Teff

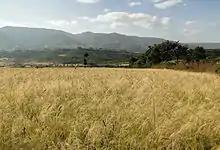
Field of teff

The cultivation of teff is labor-intensive and the small size of its seeds makes it difficult to handle and transport without loss. In Ethiopia, teff is mostly produced during the main rain season, between July and November. It is known as an "emergency crop" because it is planted late in the season, when the temperatures are warmer, and most other crops have already been planted. Teff germination generally occurs 3–12 days after sowing. Optimal germination temperatures range from 15 to 35 °C; below 10 °C, germination almost does not occur. Teff is traditionally sown or broadcast by hand, on firm, humid soil. Usual sowing density ranges from 15 to 20 kg/ha, though farmers can sow up to 50 kg/ha, because the seeds are hard to spread equally and a higher sowing density helps to reduce weed competition at the early stage. Seeds are either left at the soil surface or slightly covered by a thin layer of soil, but must not be planted at a depth greater than 1 cm. The field can be subsequently rolled. Sowing can also be done mechanically; row planting reduces lodging.